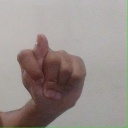
अक्षर: ट